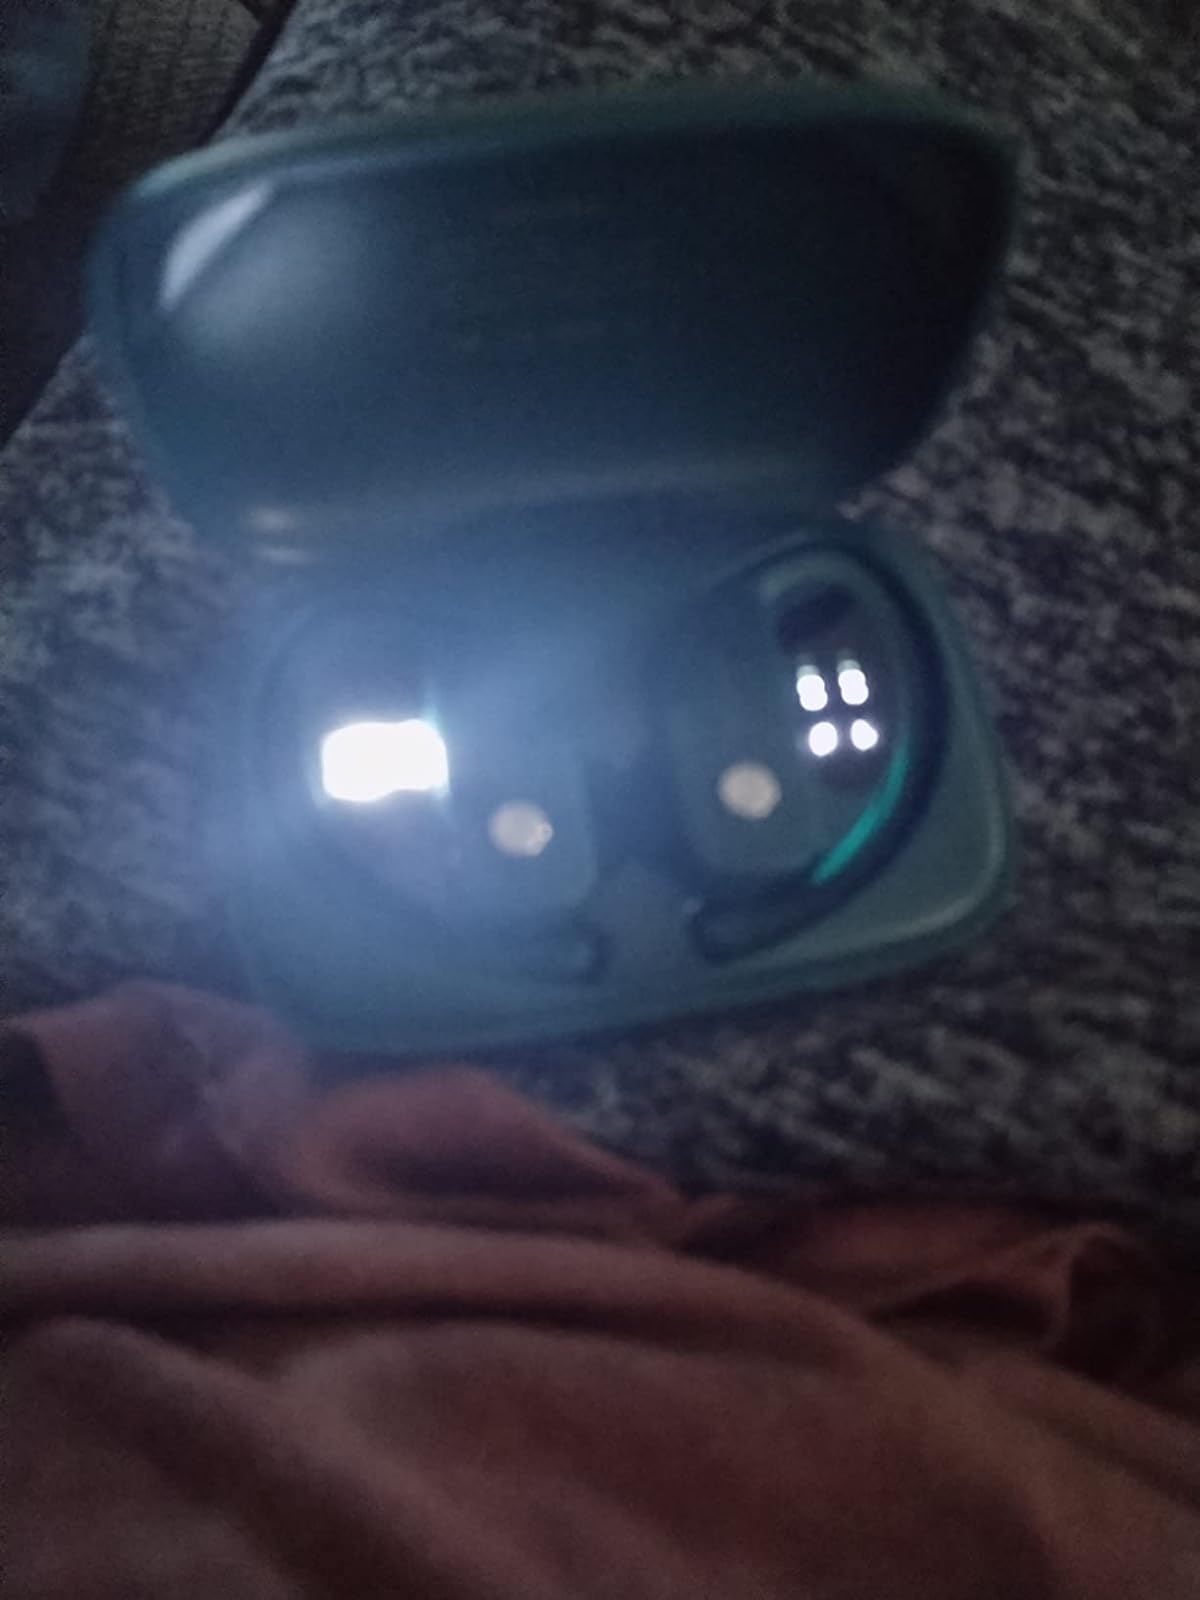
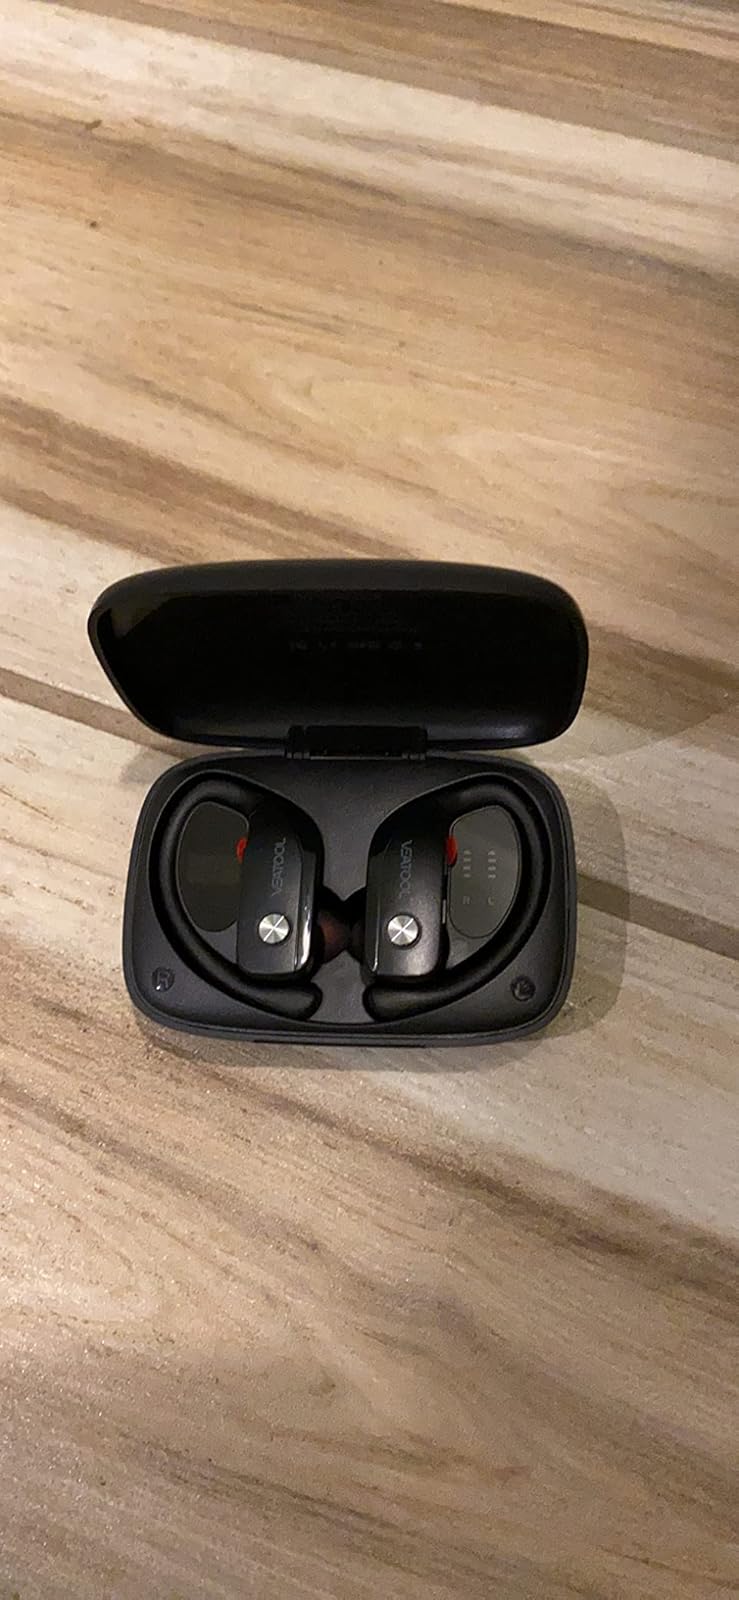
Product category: earbuds
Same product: yes